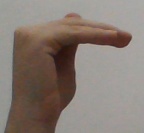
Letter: khaa